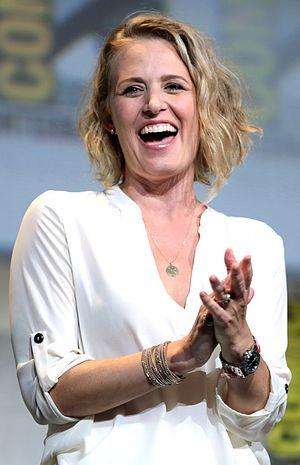
Samantha Smith est une actrice américaine née le 4 novembre 1969 à Sacramento en Californie.